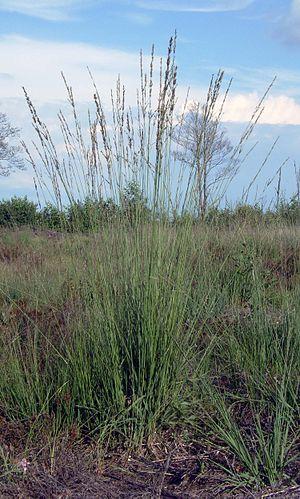
Le parc national du Connemara est un parc national d'Irlande situé dans la région du Connemara, à proximité du village de Letterfrack. D'une superficie d'environ 3 000 hectares, il est traversé par la chaîne des Twelve Bens. L'environnement du parc est composé de landes et de tourbières et la faune compte de nombreux oiseaux ainsi que des mammifères dont le poney connemara.
Le parc naturel régional des Ardennes ou PNR Ardennes est un parc naturel régional créé le 21 décembre 2011, dont l'emprise occupe environ 116 000 hectares du département des Ardennes.
Molinia caerulea, la molinie bleue, aussi appelée « paleine », est une espèce de plantes monocotylédones de la famille des Poaceae, sous-famille des Arundinoideae, originaire d'Eurasie et d'Afrique du Nord.